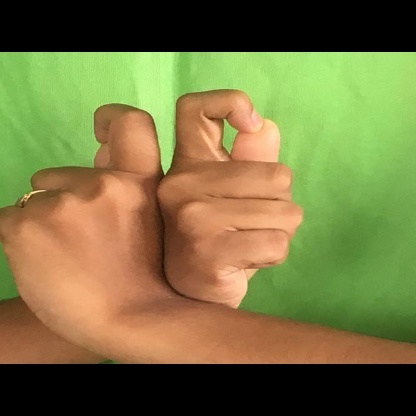
Mudra: Berunda